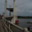
Label: bridge